St John's College, Cambridge

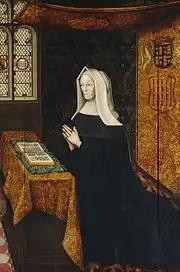
Hall portrait of the foundress Margaret Beaufort, Countess of Richmond and Derby by Rowland Lockey

Located to the west of the chapel tower lies Chapel Court, which was constructed together with North Court and Forecourt in the 1930s to account for an increase in student numbers. North Court is located just north of Chapel Court and Forecourt is situated to the east, facing St John's Street. The latter is used partly as a car park for fellows and leads to what is now the principal porters' lodge and entrance to the college. All three courts were designed by the architect Edward Maufe.